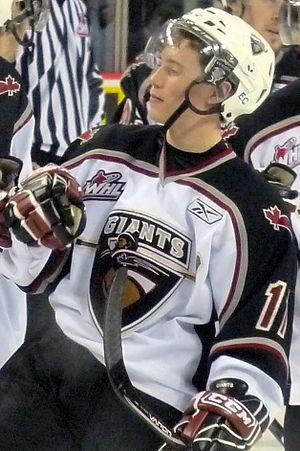
Les Giants de Vancouver sont une franchise de hockey sur glace junior-majeur du Canada localisée à Vancouver en Colombie-Britannique et évoluant au sein de la Ligue de hockey de l'Ouest.